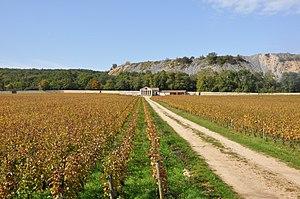
clos de la Maréchale, Bourgogne
Louis Daniel Champy, né le 1ᵉʳ novembre 1763 à Vitteaux, mort en 1831, est un industriel français, maître de forges à Framont et Rothau dans les Vosges de 1786 à 1827, membre du Conseil des Fabriques et Manufactures sous l'Empire, et député des Vosges sous la Restauration.
Un monopole est une parcelle de vigne exploitée par un seul propriétaire.